Hydro-Québec's electricity transmission system

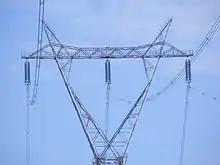
A Mae West tower from a Hydro-Québec TransÉnergie 735 kV power line, recognizable by the "x-shaped" spacers separating the three 4-conductor sets.

The James Bay Project encompasses the La Grande project, which is located on the La Grande River and on its tributaries, such as the Eastmain River, in northwestern Quebec. The La Grande project was built in two phases; the first phase lasted twelve years from 1973 to 1985 and the second phase lasted from 1985 to present time. In all, the nine hydroelectric dams there produce over 16,500 MW of electric power, with the Robert-Bourassa or La Grande-2 station generating over 5,600 MW alone. In total, the project cost over C$20 billion to construct.